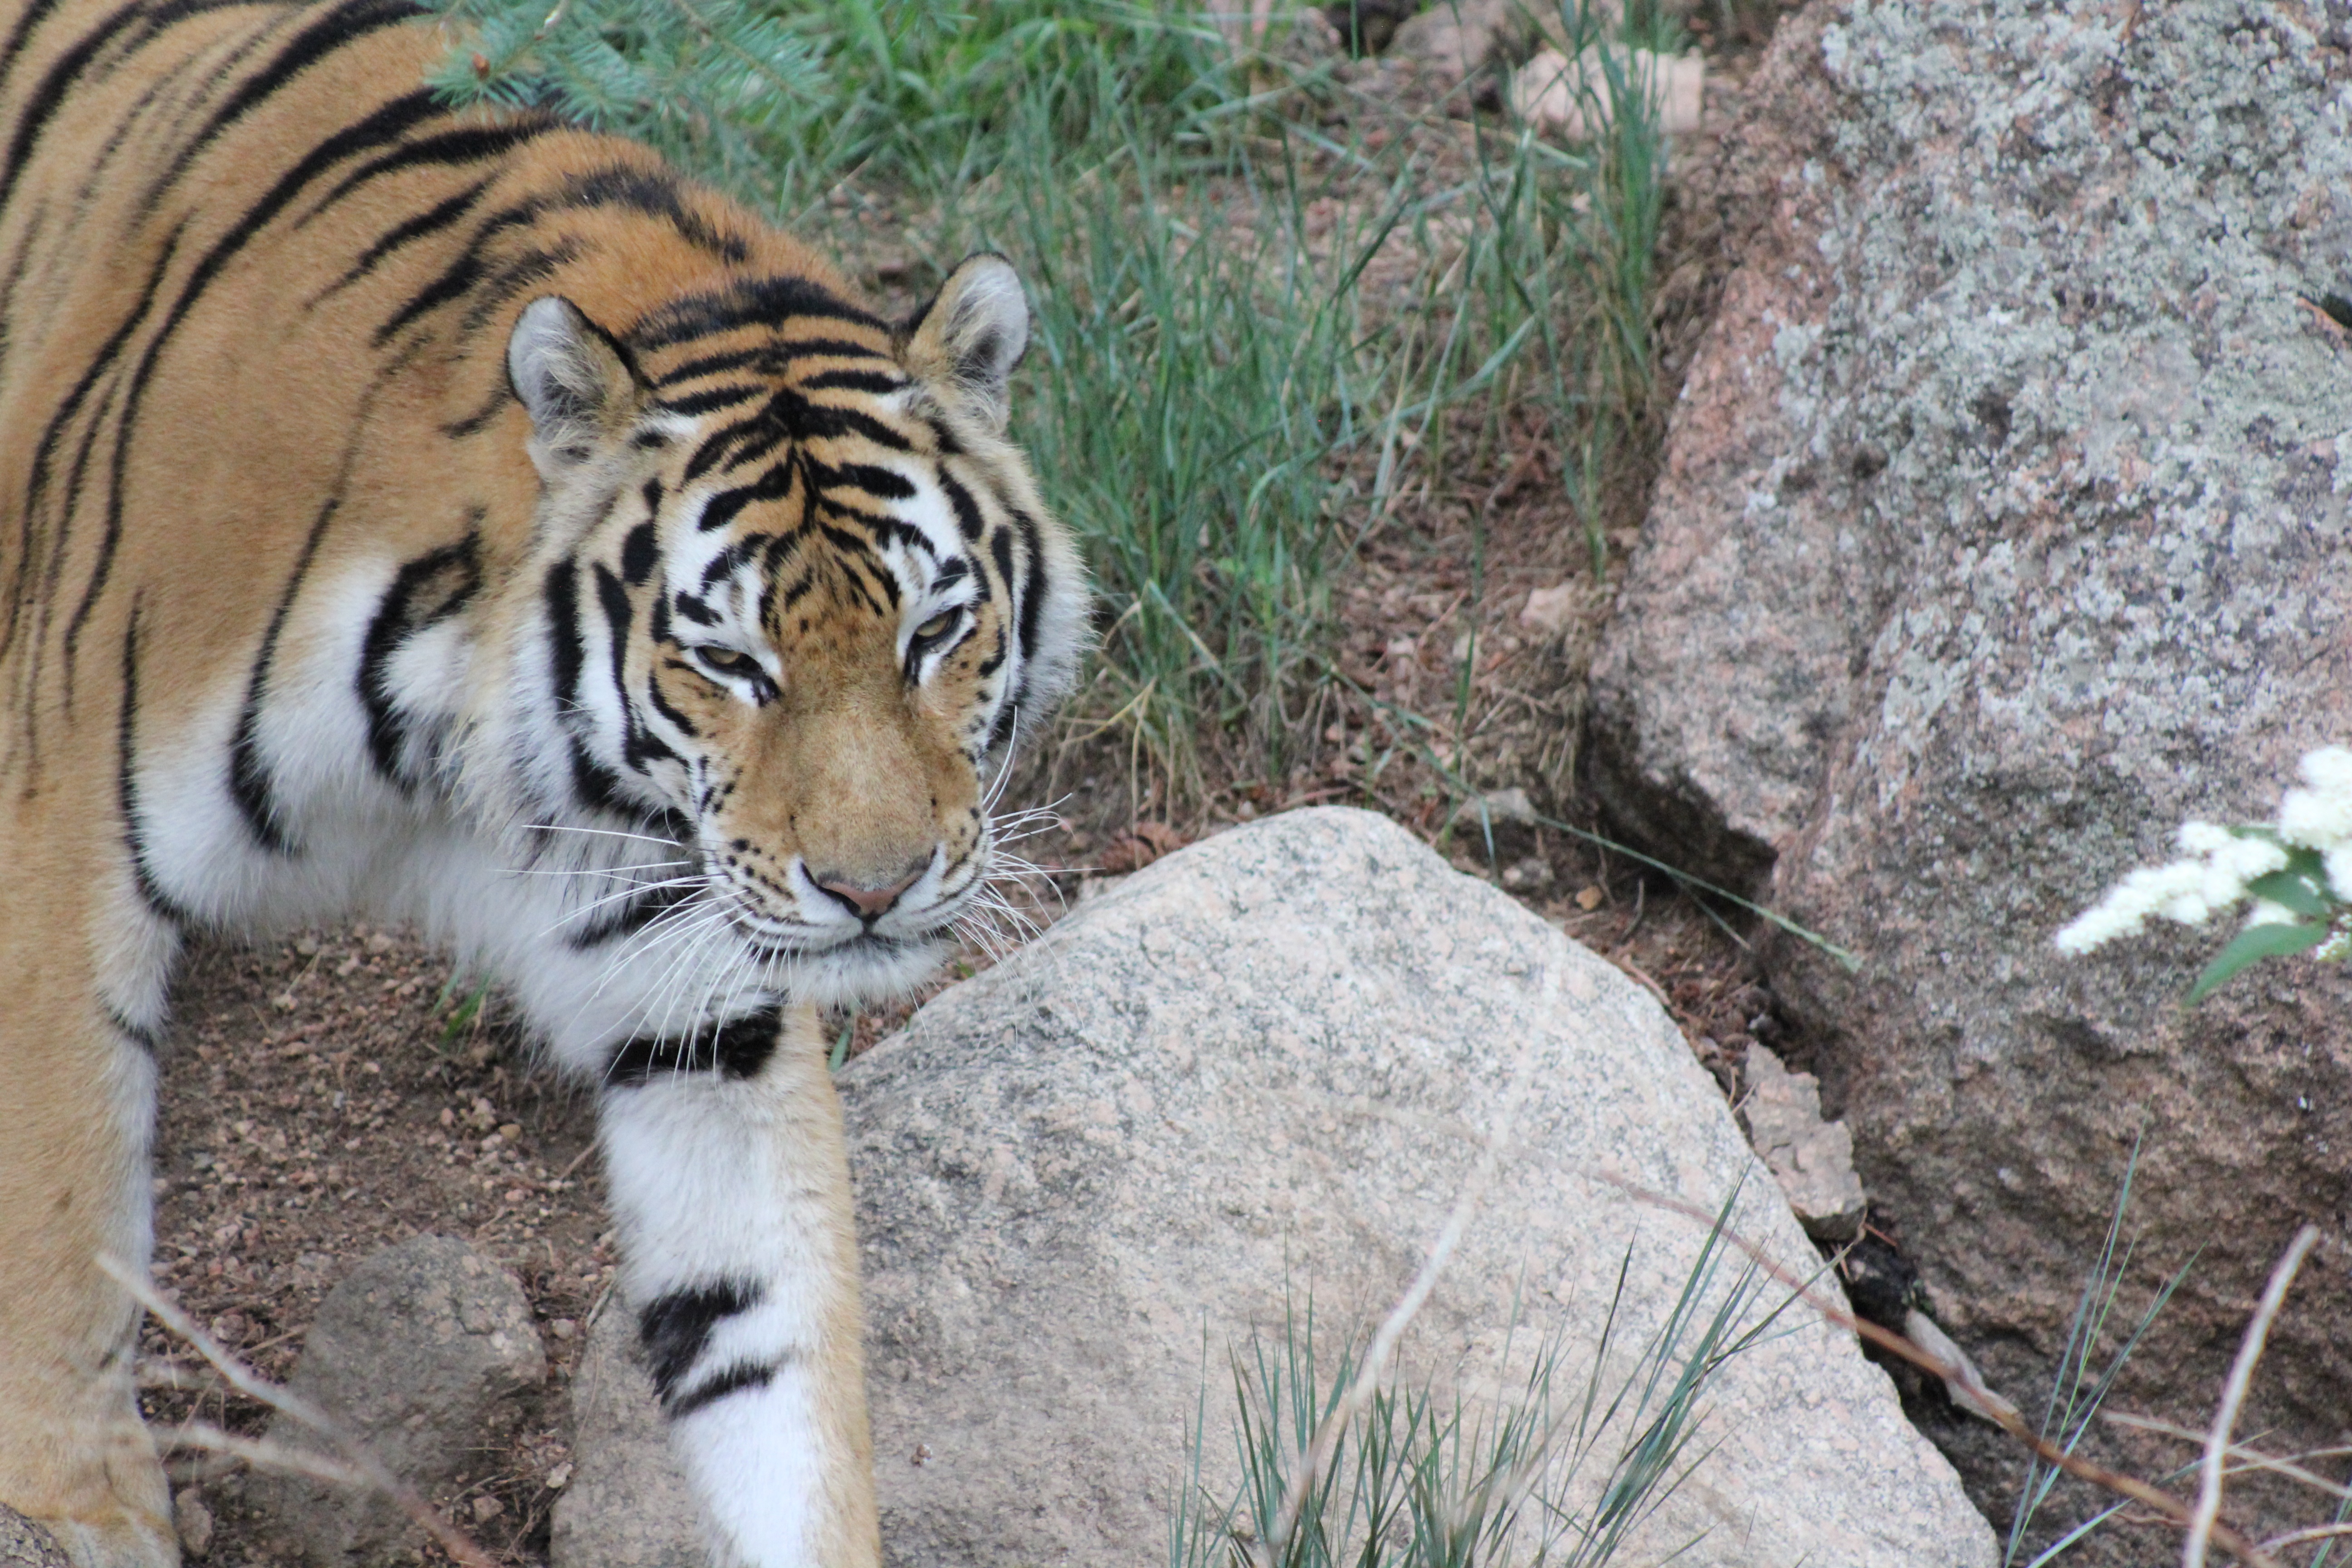
animal, wildlife, wild, zoo, jungle, cat, feline, mammal, fauna, tiger, carnivore, safari, big cats, cat like mammal